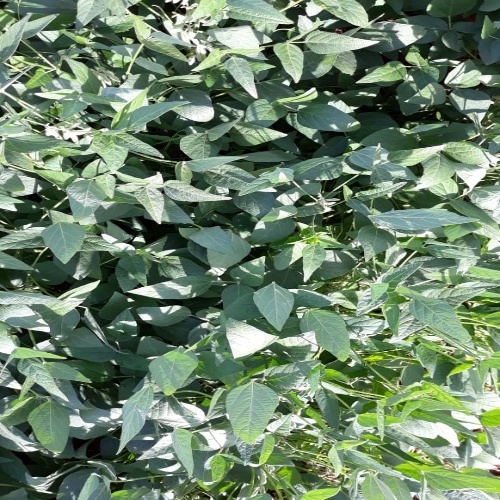
Label: Healthy